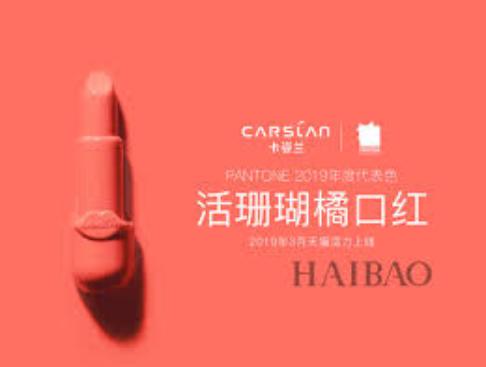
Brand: Carslan
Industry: Necessities